Gainfarn

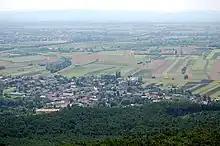
View of Gainfarn from Harzberg

Gainfarn is a village on the western edge of Bad Vöslau, in Lower Austria, Austria. It is an urban quarter and a cadastral community within Bad Vöslau city.